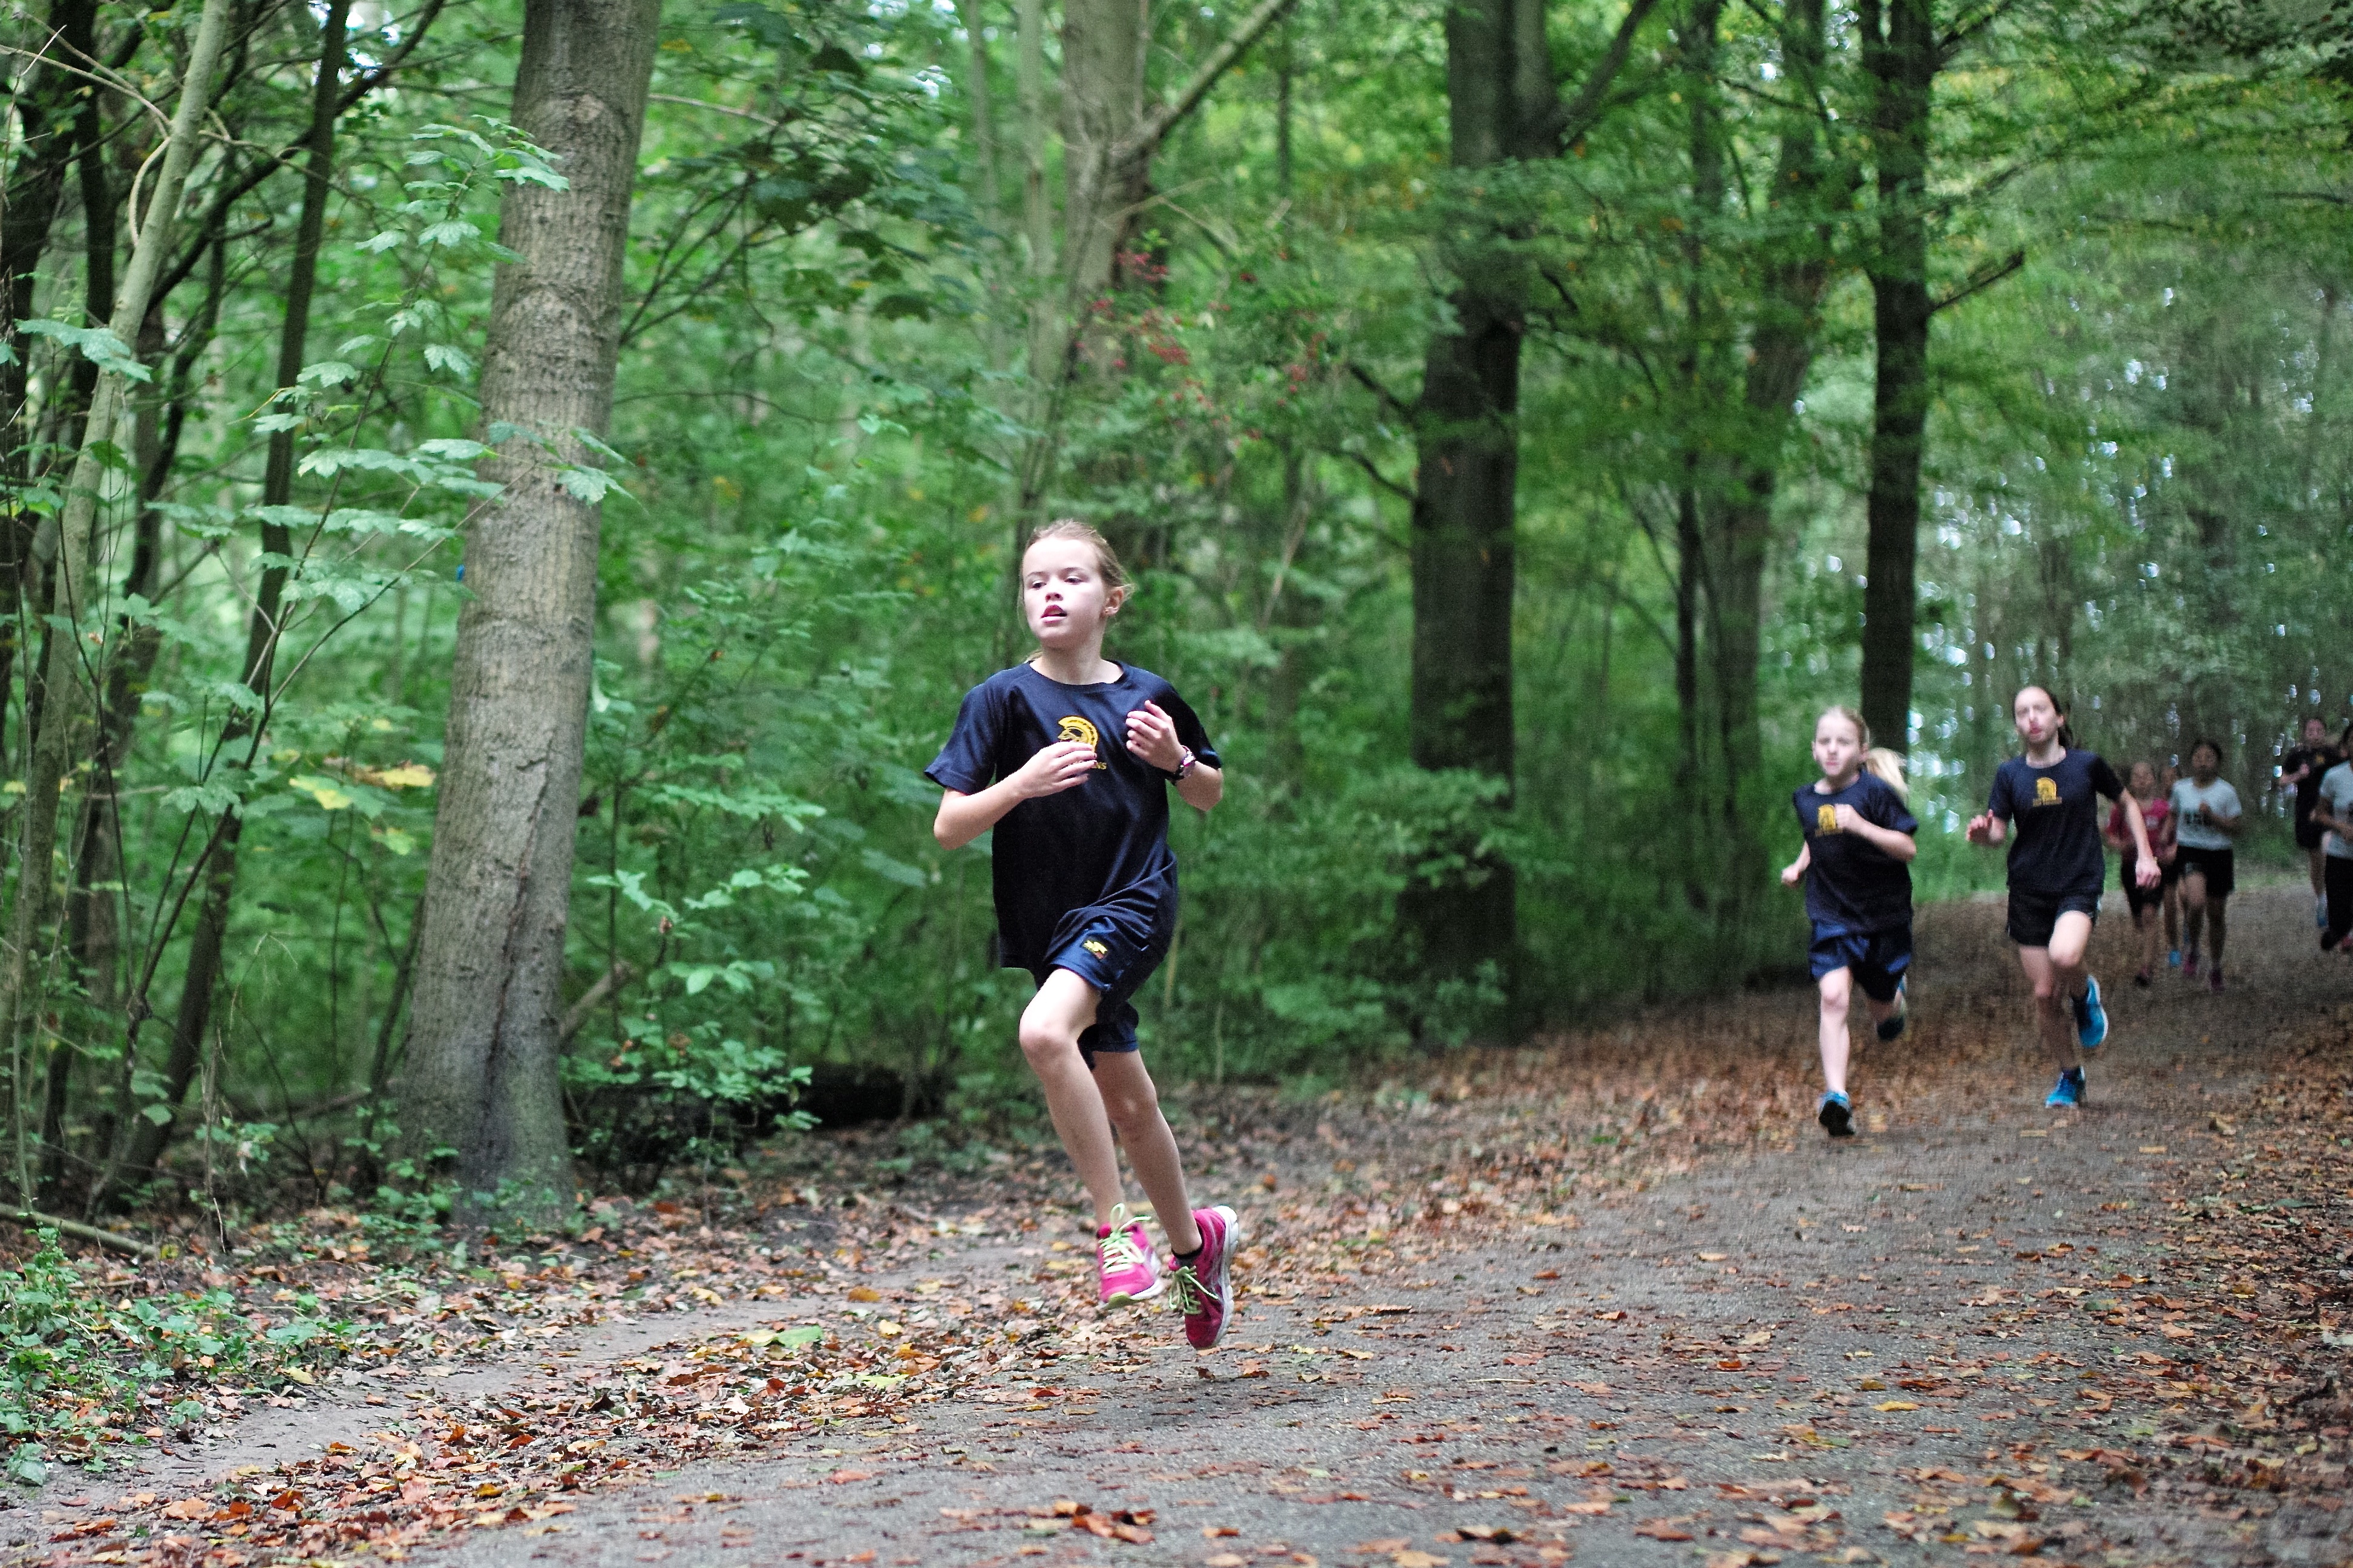
forest, walking, person, girl, trail, sport, boy, running, run, recreation, europe, jogging, runner, ash, crosscountry, race, competition, woods, holland, amsterdam, netherlands, m, sports, 50, school, runners, middle, woodland, endurance, leica, 240, summilux, athletics, meet, xc, isa, amsterdamsebos, physical exercise, outdoor recreation, human action, ultramarathon, duathlon, cross country running